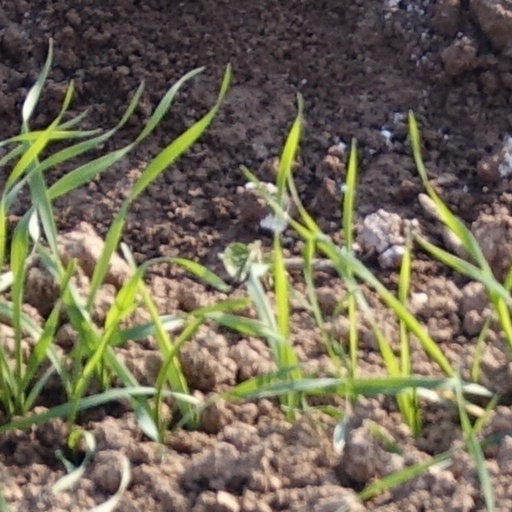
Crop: wheat